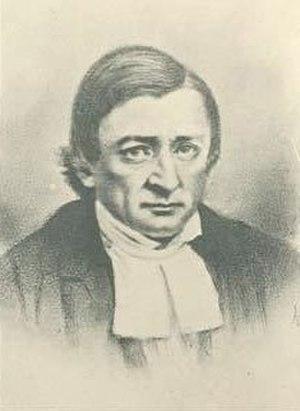
Portrait de François-Réal Angers
François-Réal Angers, est un avocat, un auteur et un journaliste québécois du XIXᵉ siècle. Il est surtout connu pour son récit romancé Les Révélations du crime ou Cambray et ses complices, publié en 1837.